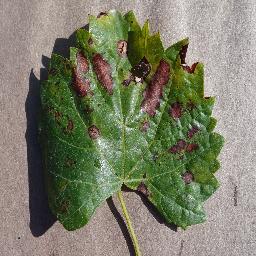
Label: Grape___Esca_(Black_Measles)